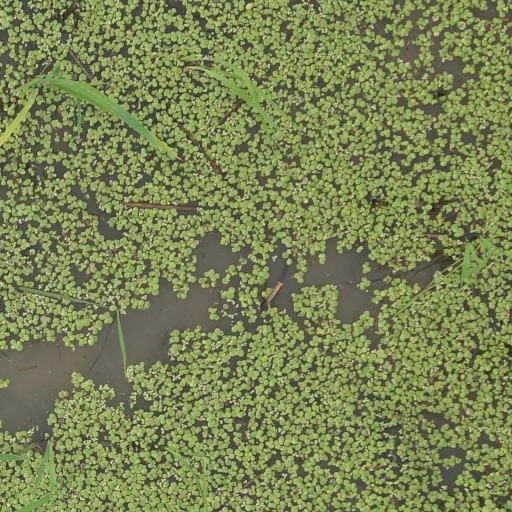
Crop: rice